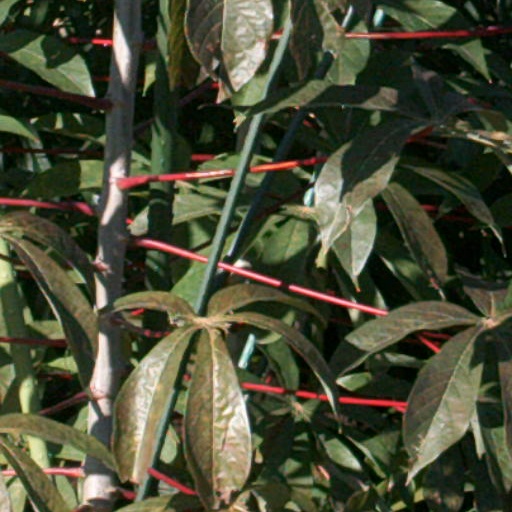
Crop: cassava